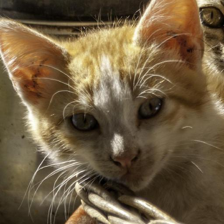
Label: animals